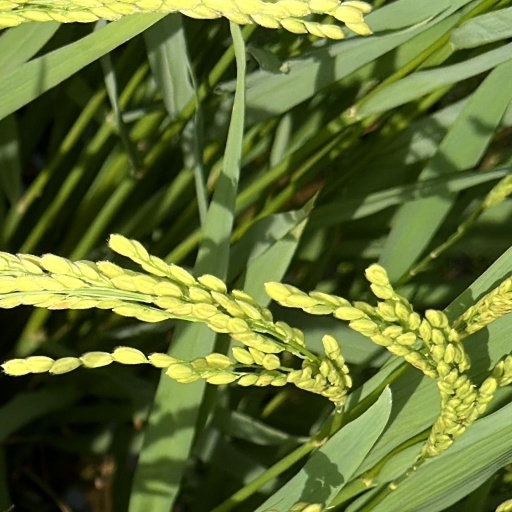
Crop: rice